San Fernando, Romblon

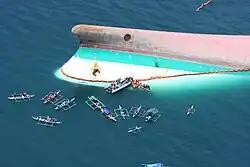
The bow of the capsized M/V "Princess of the Stars".

When civilian government was introduced to the province by the Americans on 16 March 1901, Azagra was one of 11 new municipalities created. However, by the end of the year, the seat of the municipality was transferred from Azagra to San Fernando village, thereby, changing the town's name.